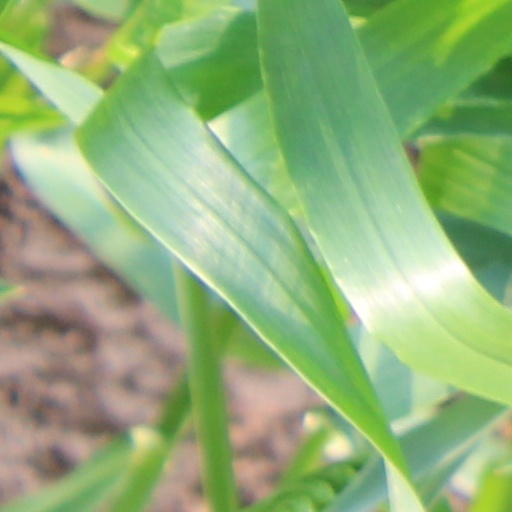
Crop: wheat